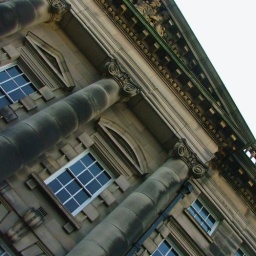
more car window / drive by photography.